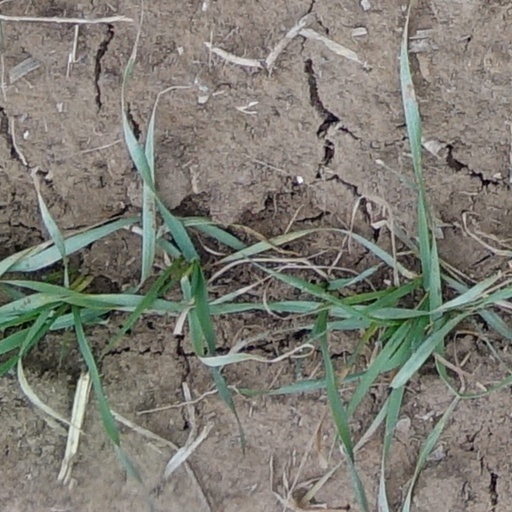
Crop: wheat